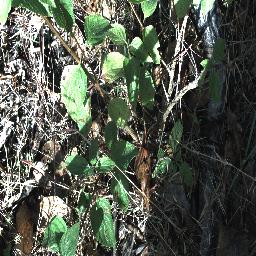
Label: lantana